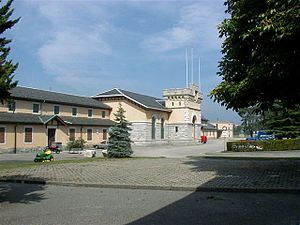
Lancy
Lancy er en by i det vestlige Schweiz med 28.909 indbyggere. Byen ligger i Kanton Genève, tæt ved grænsen til nabolandet Frankrig.